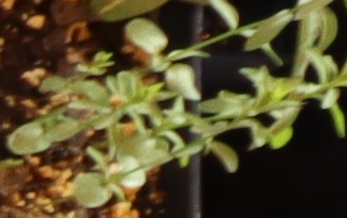
Label: Flax